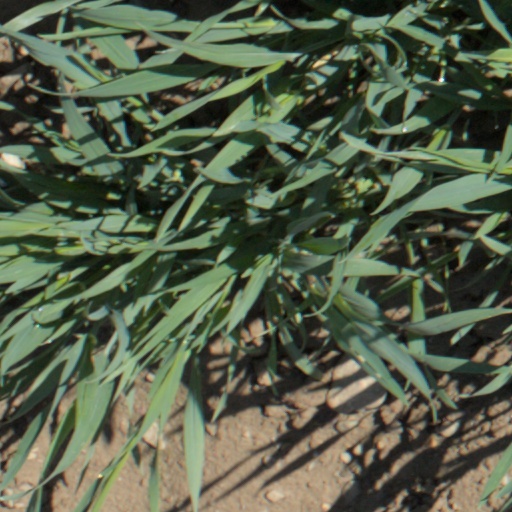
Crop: wheat